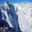
Label: mountain